French fashion

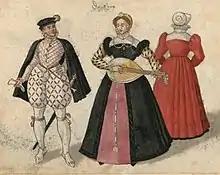
French fashion

Fashion in France is an important subject in the culture and country's social life, as well as being an important part of its economy.